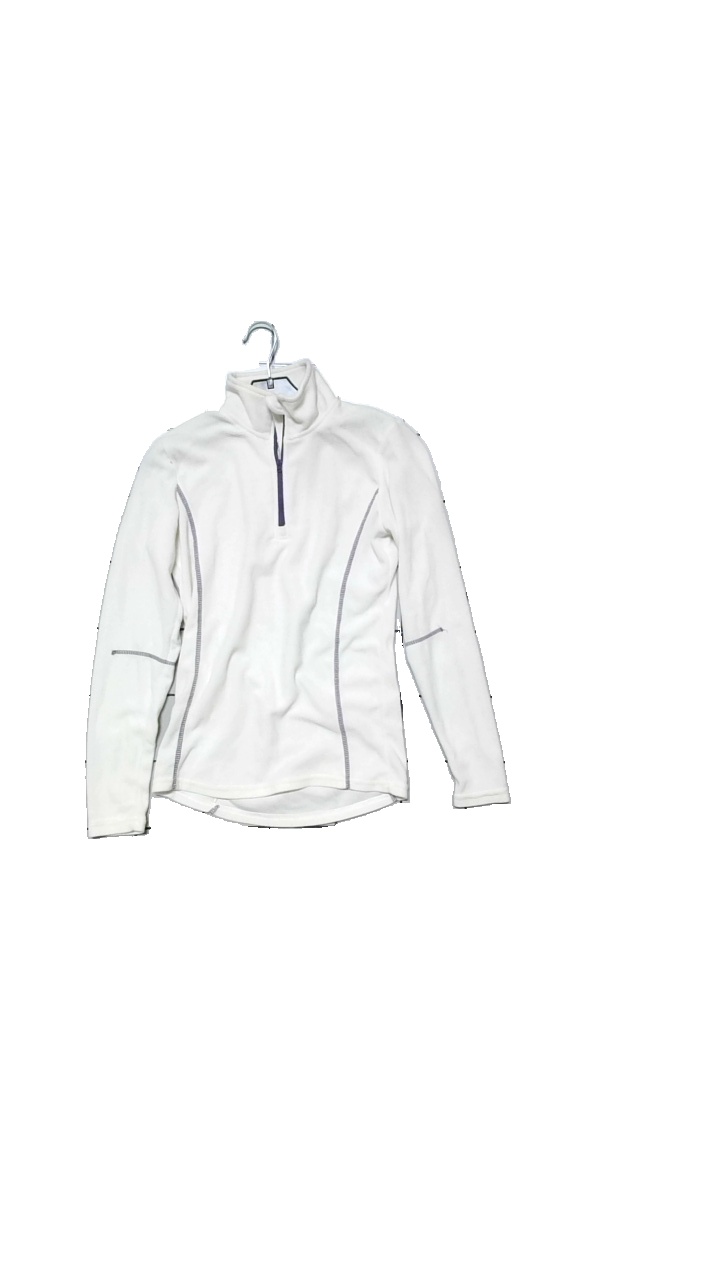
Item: Sweater (Ladies)
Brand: Missing
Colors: White
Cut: Tight, Turtle neck
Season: Winter
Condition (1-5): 3
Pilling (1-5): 4
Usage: Reuse
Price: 50-100